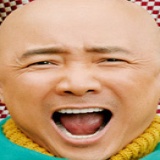
diễn viên Từ Tranh